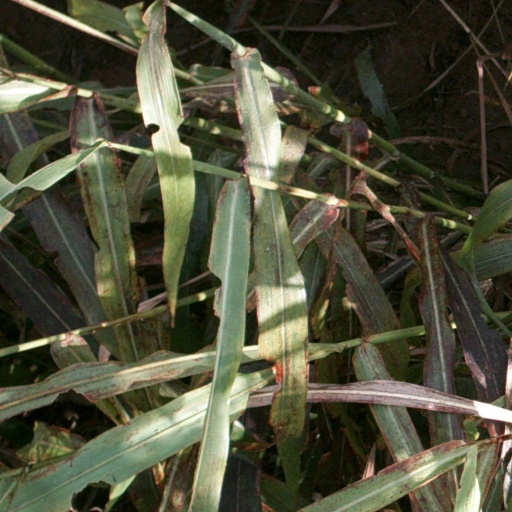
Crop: sorghum